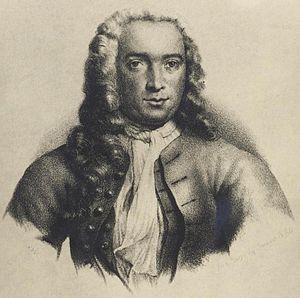
Nicolaas Laurens Burman est un botaniste néerlandais, né le 27 décembre 1734 à Amsterdam et mort le 11 septembre 1793.